Charles C. Platt Homestead

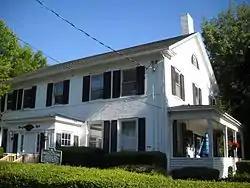
Charles C. Platt Homestead

Charles C. Platt Homestead is a historic home located at Plattsburgh in Clinton County, New York. It was built about 1802 and is a two-story, rectangular plan dwelling on a stone foundation in the Federal style. It features a one-story, gable roof rear wing with a board and batten wing behind. In 1814, it was used as the headquarters for Major-General Sir Thomas Macdougall Brisbane during the Battle of Plattsburgh.